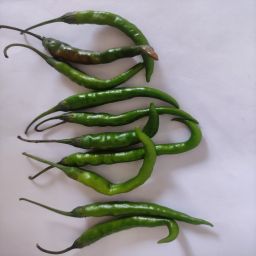
Crop: Chile Pepper
Quality: Unripe